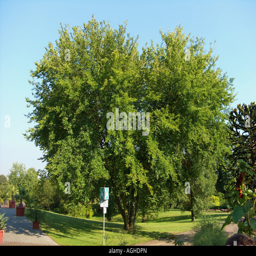
elm , single tree in a park